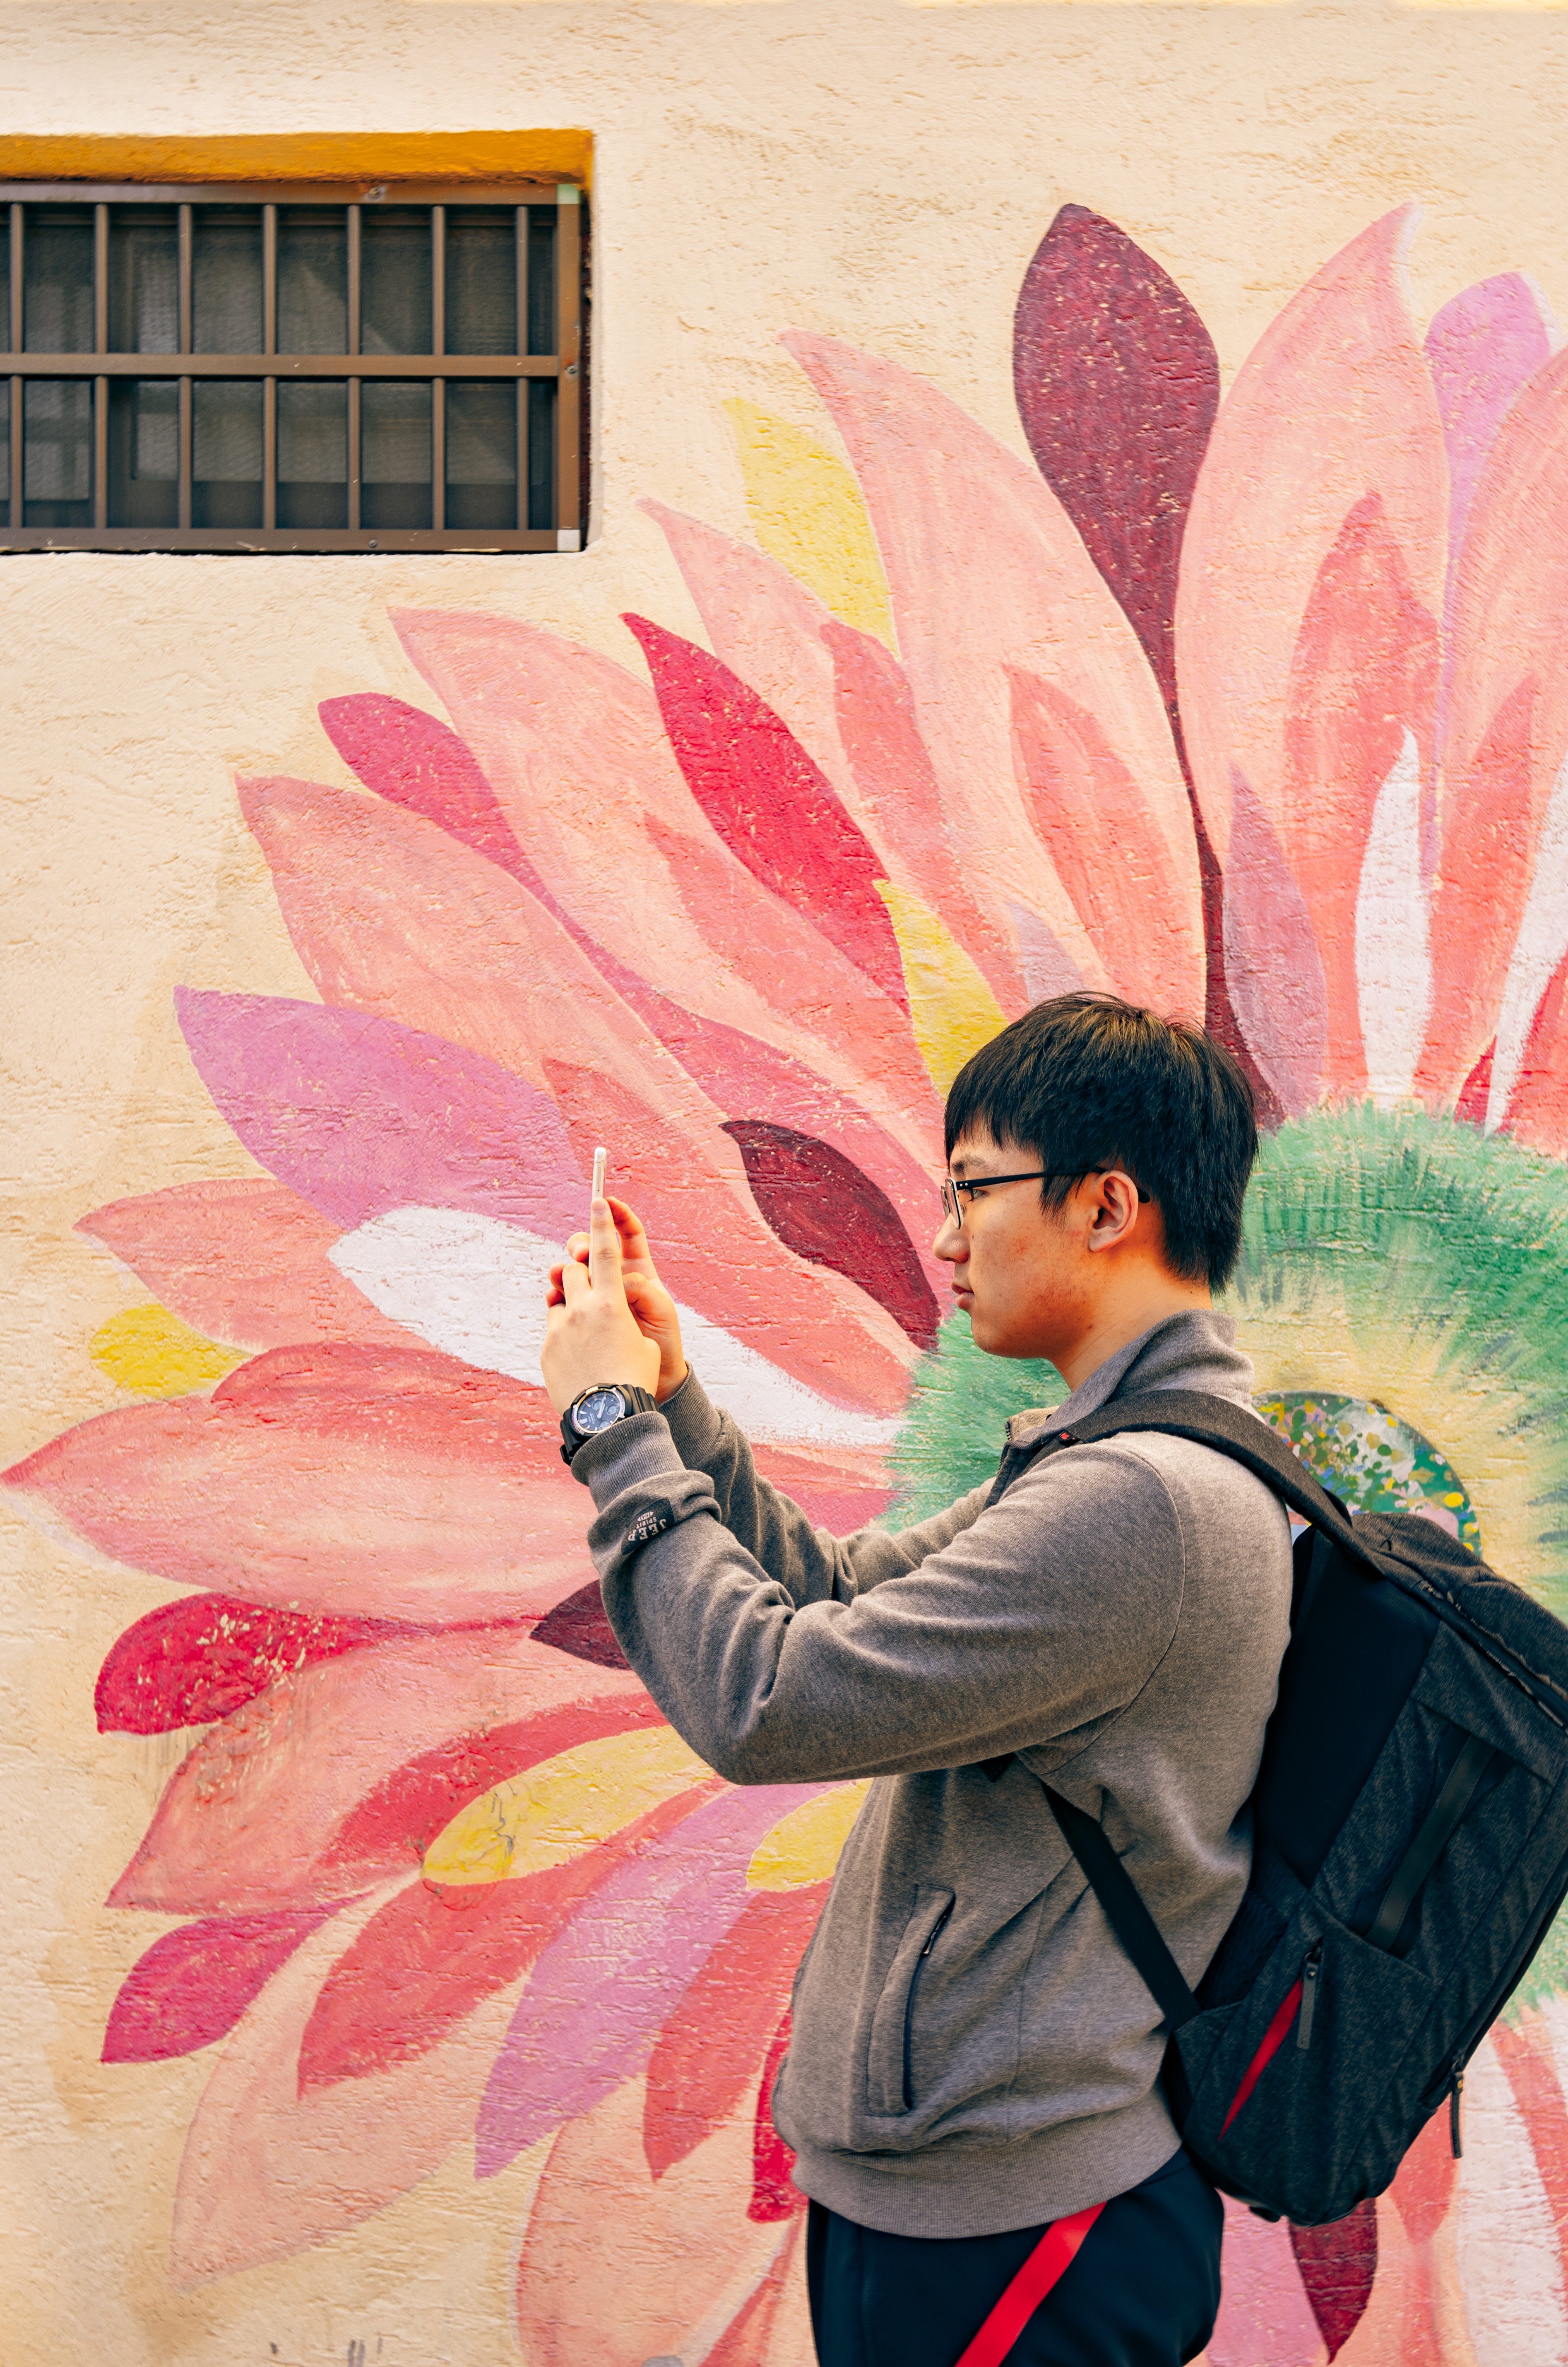
pink, art, flower, painting, design, mural, girl, fun, artwork, visual arts, modern art, illustration